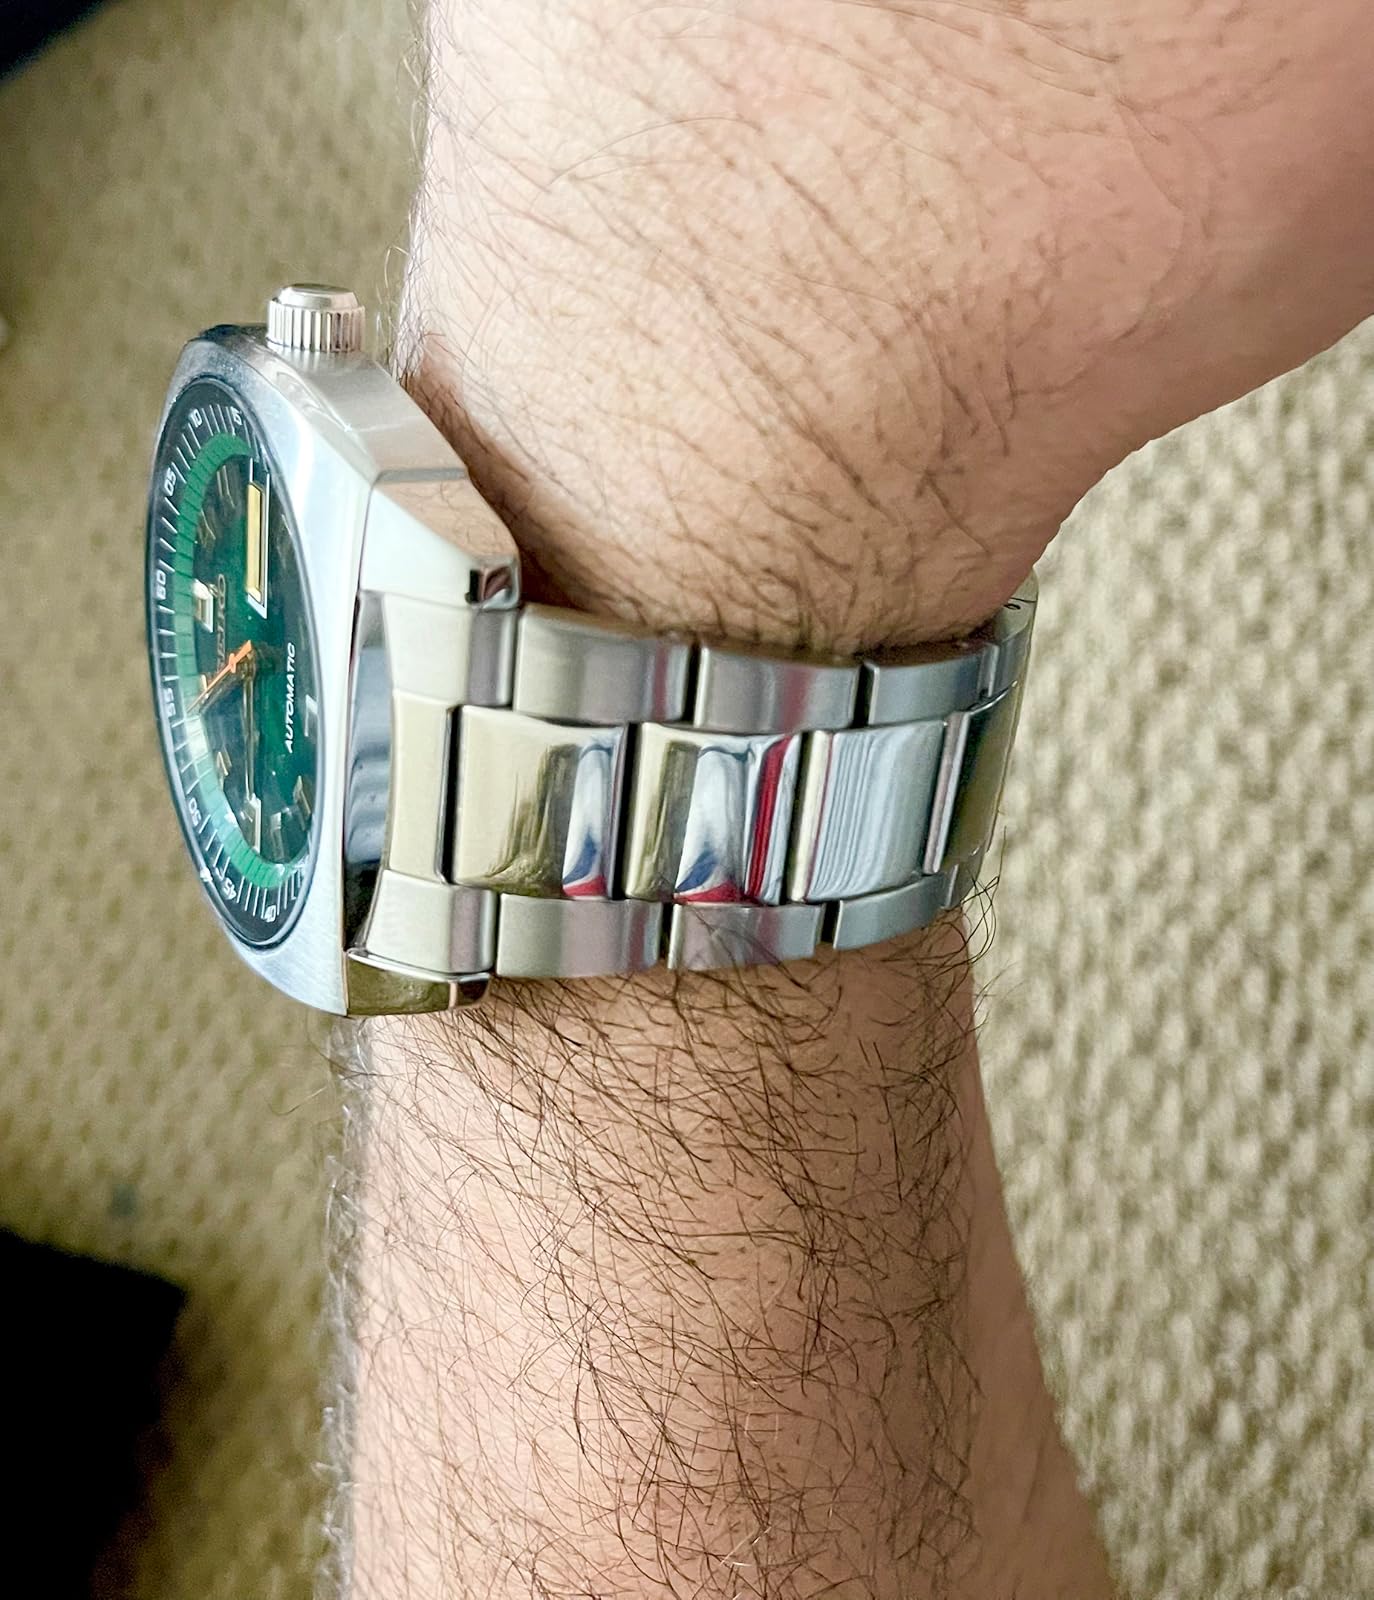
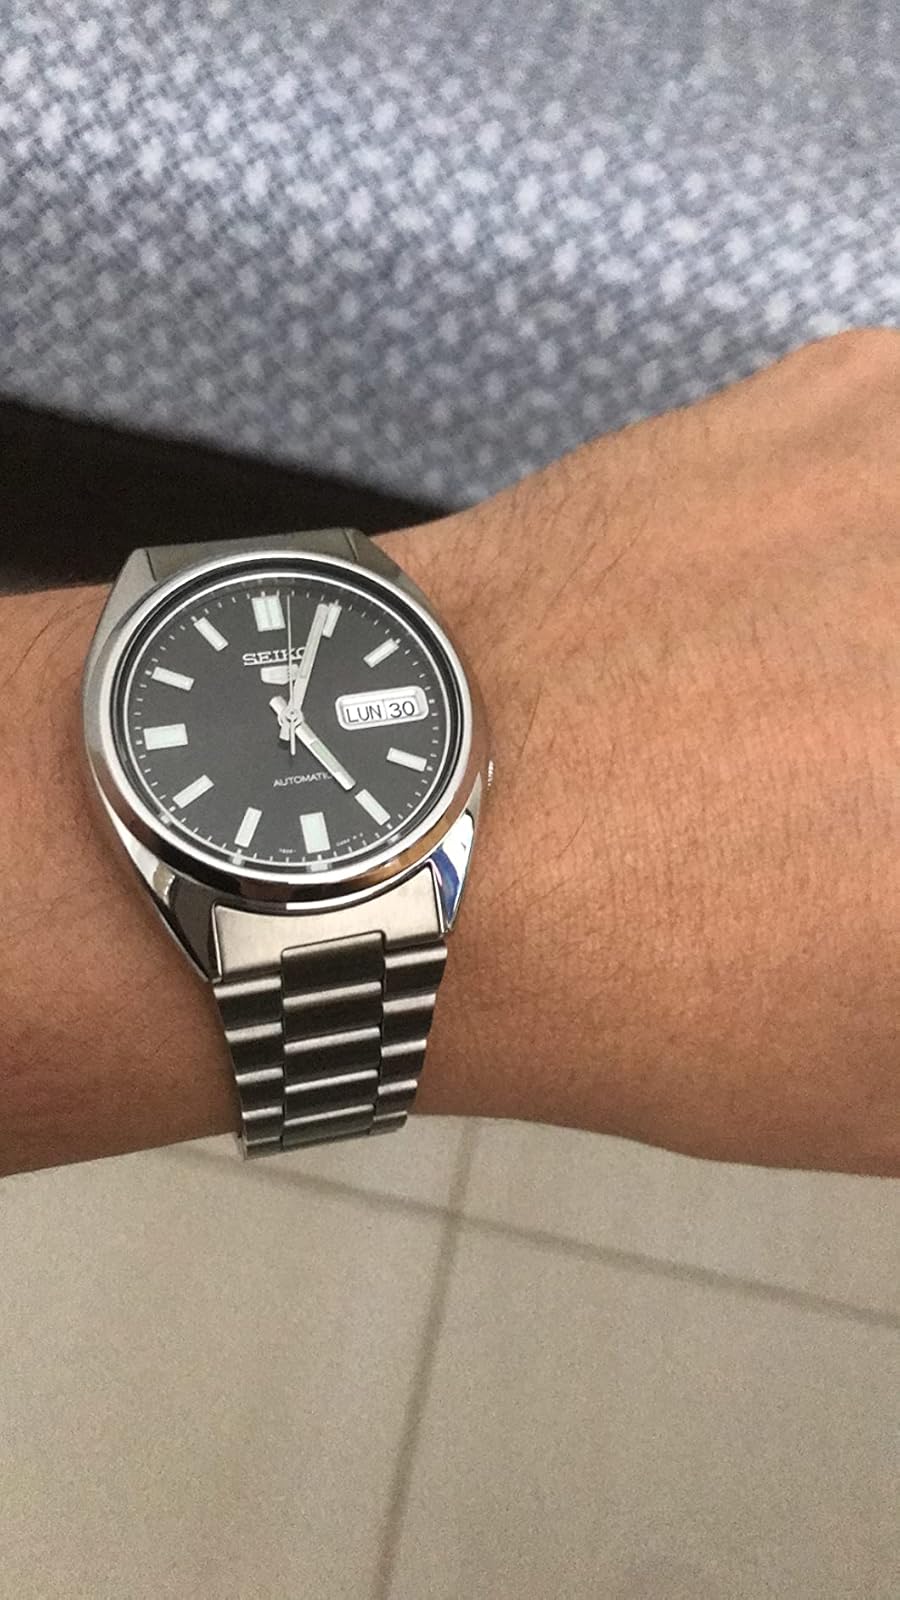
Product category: accessories_watch
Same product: no